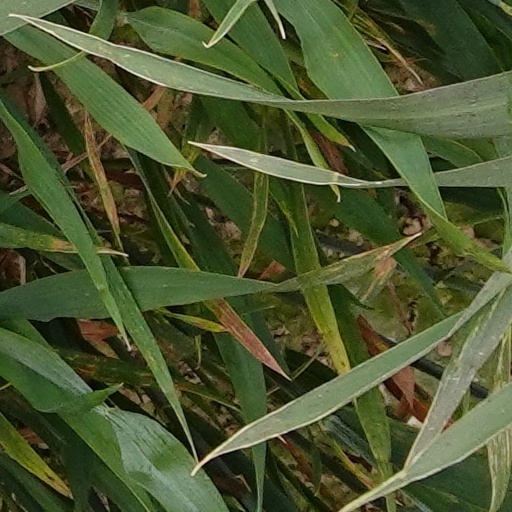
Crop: wheat